Nagaradhane

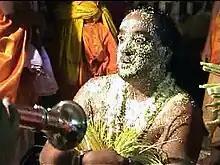
Nagapatri at belle brahmastana

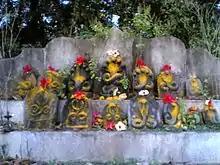
Nagabana at Belle Badagumane, Moodubelle, Udupi

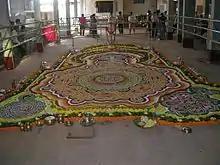
A Mandala drawn during nagamandala

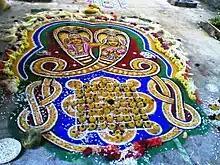
Mandala drawn during ashleshabali at Belle Badagumane Moodubelle, Udupi

Nagaradhane is a form of serpent worship which, along with Bhuta Kola, is one of the unique traditions prevalent in coastal districts of Dakshina Kannada, Udupi and Kasaragod collectively known as Tulu Nadu, practiced by Tuluva community members. Cobras are not just seen as deities, but as an animal species which should be respected, appeased and protected for multiple social, religious and ecological reasons.